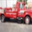
Label: truck